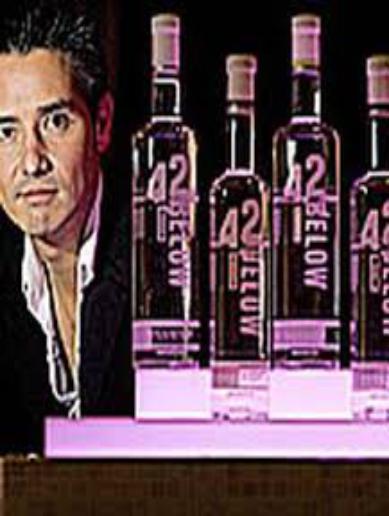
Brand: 42 Below
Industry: Food